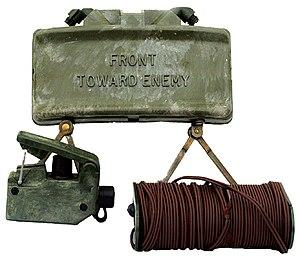
La M18A1 Claymore est une mine anti-personnel utilisée par les forces armées des États-Unis depuis 1960. Son nom de Claymore, venant de l'épée à deux mains écossaise, lui fut donné par son inventeur, Norman A. MacLeod.